Sharswood, Philadelphia

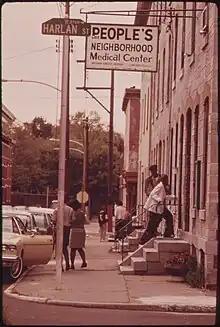
A medical center in Sharswood during the 1970s

In the later half of the 20th century, the neighborhood suffered from population decline, deindustrialization and disinvestment, becoming one of the poorest neighborhoods in Philadelphia with a high rate of vacancy and violent crime. Despite endemic poverty in the surrounding neighborhood, the 2400 block of Sharswood Street became renowned in the 1980s for its cleanliness and tight-knit community. An inordinate number of children who grew up on the block went on to find success later in life in a variety of fields. Between 1977 and 1983, Vaux Junior High's chess team, the Bad Bishops, won an unprecedented seven consecutive national junior high school chess championships. In 1979, the team was invited to the White House and attended an international competition in Yugoslavia. Incomes in the neighborhood stagnated during the 20th century. In 1999, Sharswood had a median income of $18,773 ($34,599.45 in 2023 dollars).